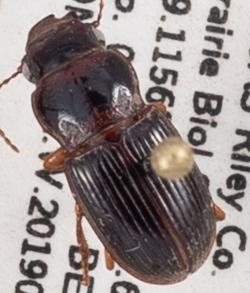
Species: Cratacanthus dubius
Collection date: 2019-07-03
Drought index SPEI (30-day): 1.286
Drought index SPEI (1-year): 2.09
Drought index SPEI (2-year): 0.54